Catholic Church and Nazi Germany

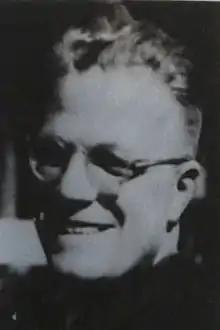
Jesuit Alfred Delp, an influential member of the Kreisau Circle and a leading intellectual of the resistance, was executed in February 1945.

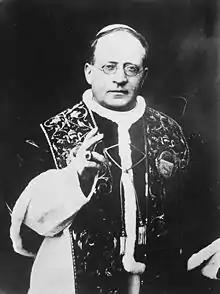
Pope Pius XI issued the anti-Nazi encyclical "Mit brennender Sorge" in 1937, partially drafted by Eugenio Pacelli.

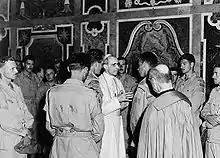
Members of the Canadian Royal 22nd Regiment in an audience with Pius after the 1944 liberation of Rome

Hitler became involved with the fledgling Nazi Party after World War I. He set the movement's violent tone early, forming the paramilitary Sturmabteilung (SA). Catholic Bavaria resented rule by Protestant Berlin; although Hitler initially saw its revolution as a means to power, an early attempt was fruitless. Imprisoned after the 1923 Munich Beer Hall Putsch, he used the time to produce "Mein Kampf"; he claimed that an effeminate Jewish-Christian ethic was enfeebling Europe, and Germany needed a man of iron to restore itself and build an empire. Hitler decided to pursue power through "legal" means.